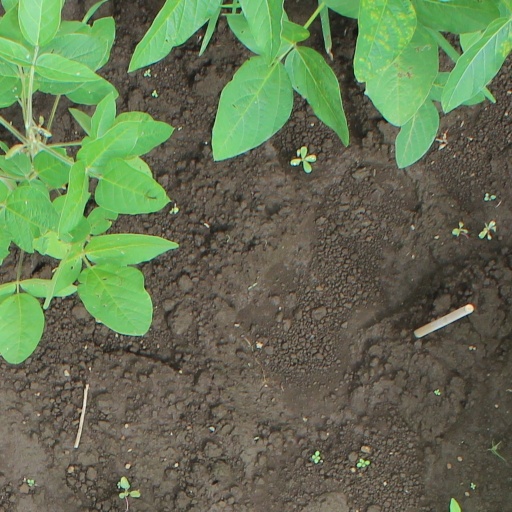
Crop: soybean